John Cryer

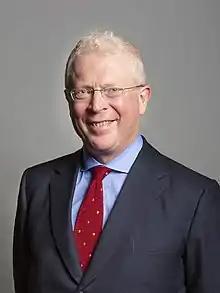
Official portrait, 2019

John Robert Cryer, Baron Cryer (born 11 April 1964), is a British politician. A member of the Labour Party, he was previously the Member of Parliament (MP) for Hornchurch from 1997 to 2005 and the MP for Leyton and Wanstead from 2010 to 2024. Cryer was Chair of the Parliamentary Labour Party from 2015 to 2024, and was a lord-in-waiting in the House of Lords from 2024 until 2025.